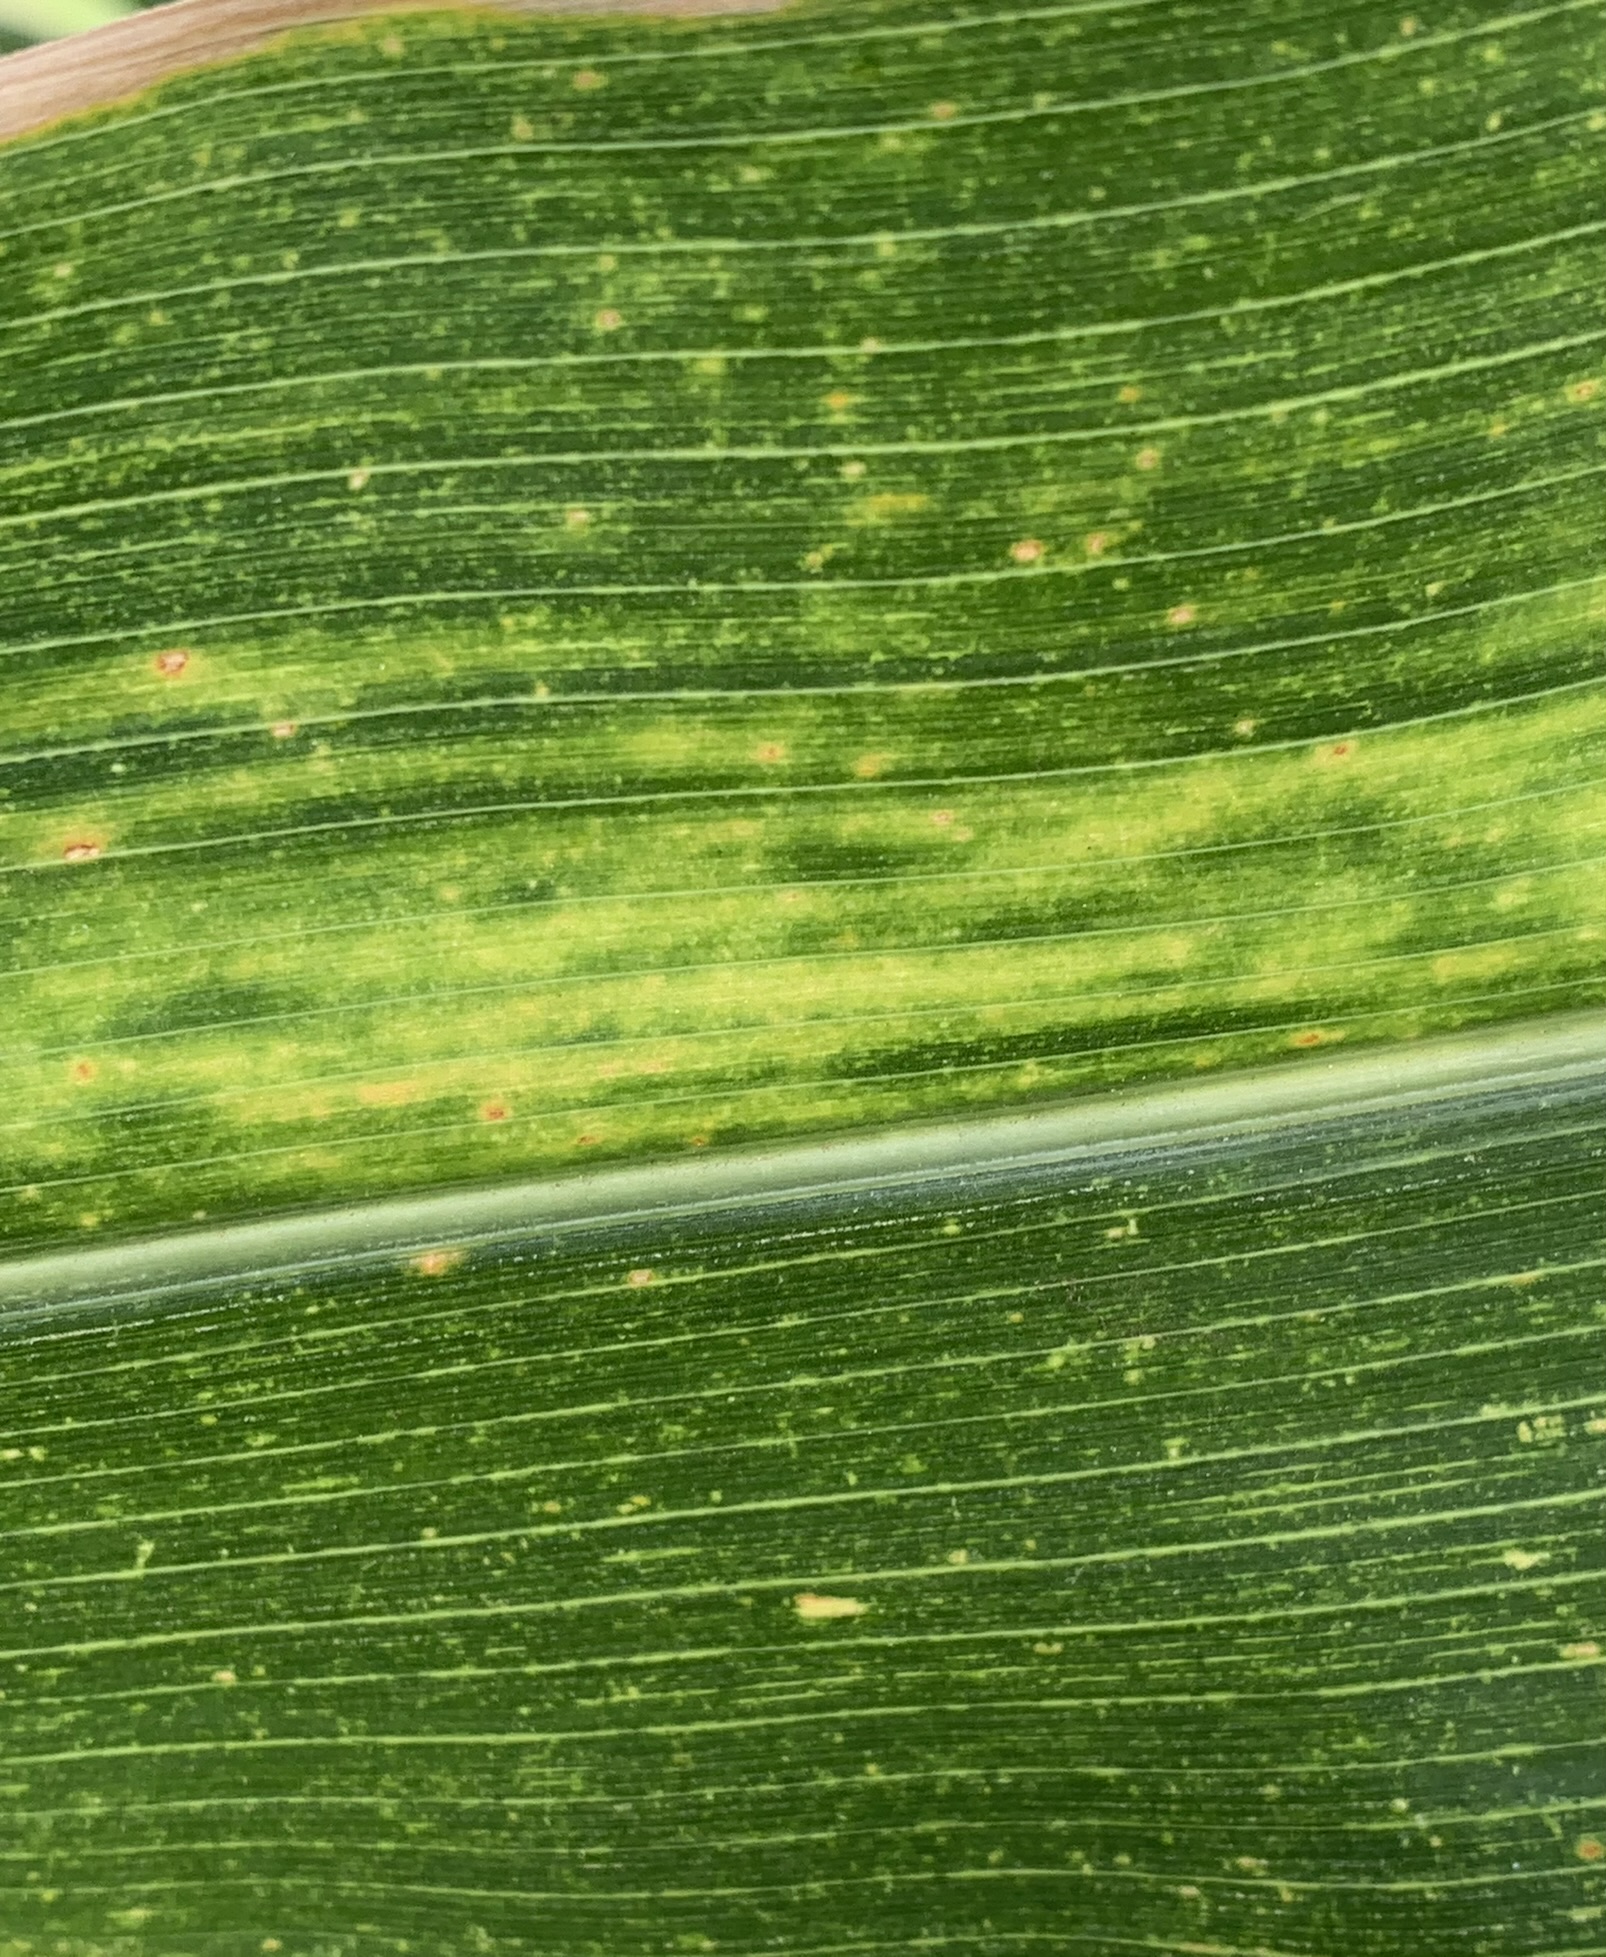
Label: MLN